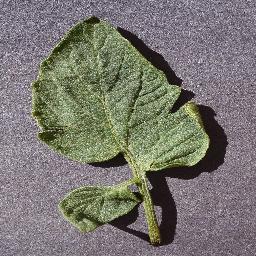
Label: Tomato___healthy